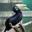
Label: bird